Leopard catshark

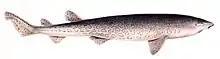
Profile view of a leopard catshark, from "Illustrations of the Zoology of South Africa" (1838).

Because of its highly variable color pattern, the leopard catshark has historically been known under a multitude of names. In an 1837 issue of "Proceedings of the Zoological Society of London", Scottish physician and zoologist Andrew Smith listed without descriptions the new genus "Poroderma", containing the species "P. africanum" (the pyjama shark), "P. pantherinum", "P. submaculatum", and "P. variegatum". German biologists Johannes Peter Müller and Friedrich Gustav Jakob Henle assigned these sharks to the genus "Scyllium", and in their 1838–1841 "Systematische Beschreibung der Plagiostomen" furnished descriptions for "S. pantherinum" and "S. variegatum", and listed two more names without description, "S. leopardinum" and "S. maeandrinum". In 1934, American zoologist Henry Weed Fowler described "P. marleyi", characterized by large black spots.